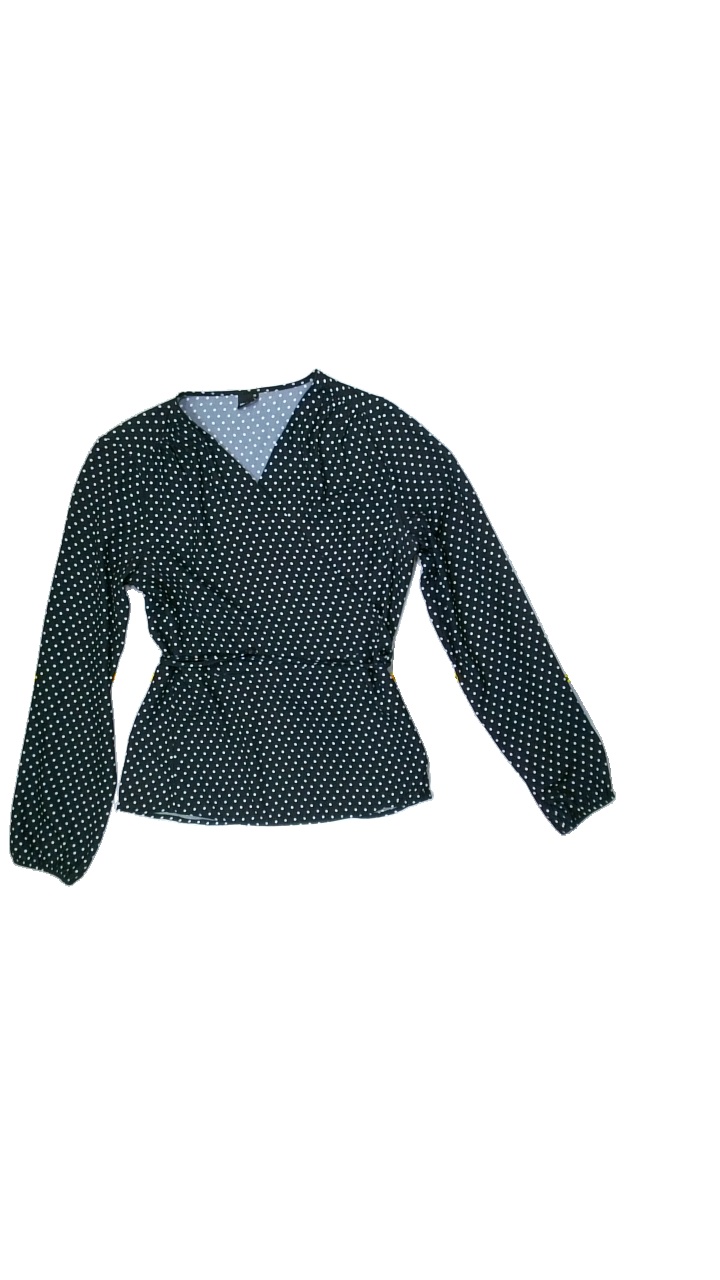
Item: Blouse (Ladies)
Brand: Gina Tricot
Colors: Black, White
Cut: Regular, V-collar
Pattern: Dots
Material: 100%polyester
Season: Summer
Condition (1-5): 3
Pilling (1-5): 5
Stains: Minor
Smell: Minor
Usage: Export
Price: <50